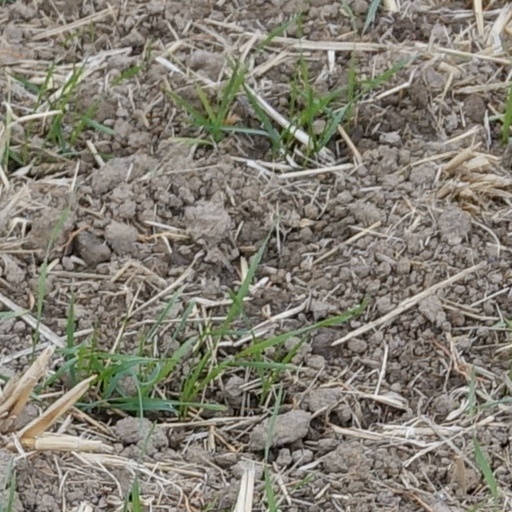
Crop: wheat